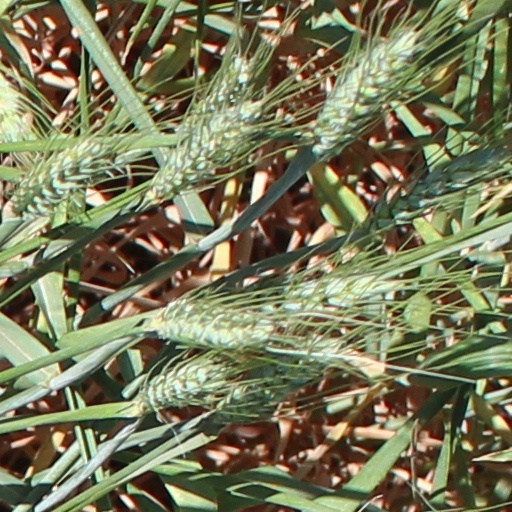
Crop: wheat